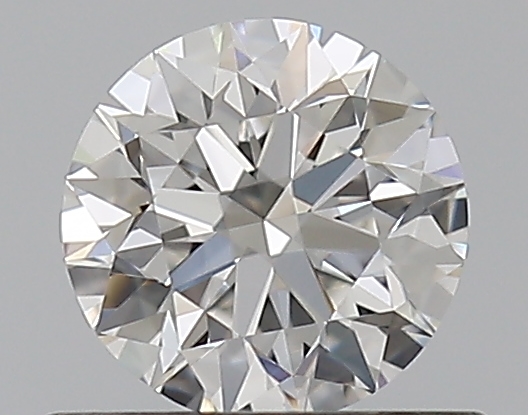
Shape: round
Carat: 0.5
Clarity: VS1
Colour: F
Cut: EX
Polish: EX
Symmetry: VG
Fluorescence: ST
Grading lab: GIA
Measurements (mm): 5.01 x 5.05 x 3.16